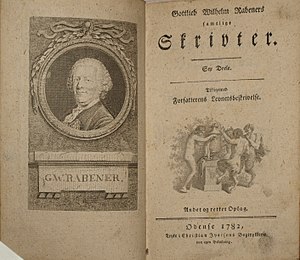
Gottlieb Wilhelm Rabener
Titelbladet til første bind af Gottlieb Wilhelm Rabeners Samtlige Skrivter på dansk fra 1782.
Titelbladet til første bind af Gottlieb Wilhelm Rabeners Samtlige Skrivter på dansk fra 1782.
Gottlieb Wilhelm Rabener var en tysk satirisk forfatter.